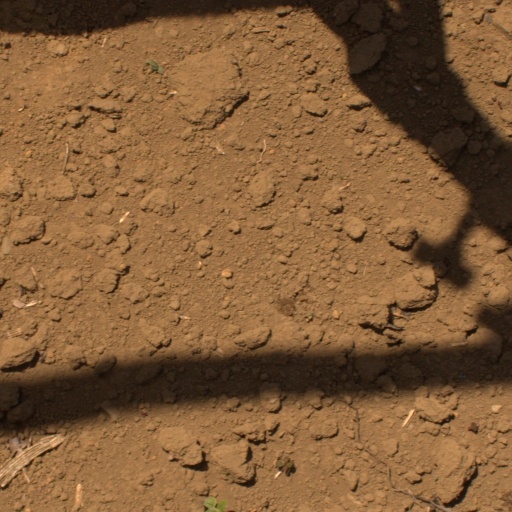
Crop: Jerusalem artichoke